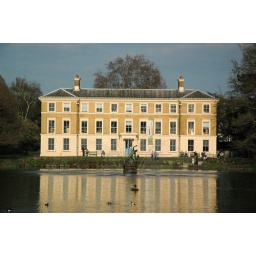
house by a lake